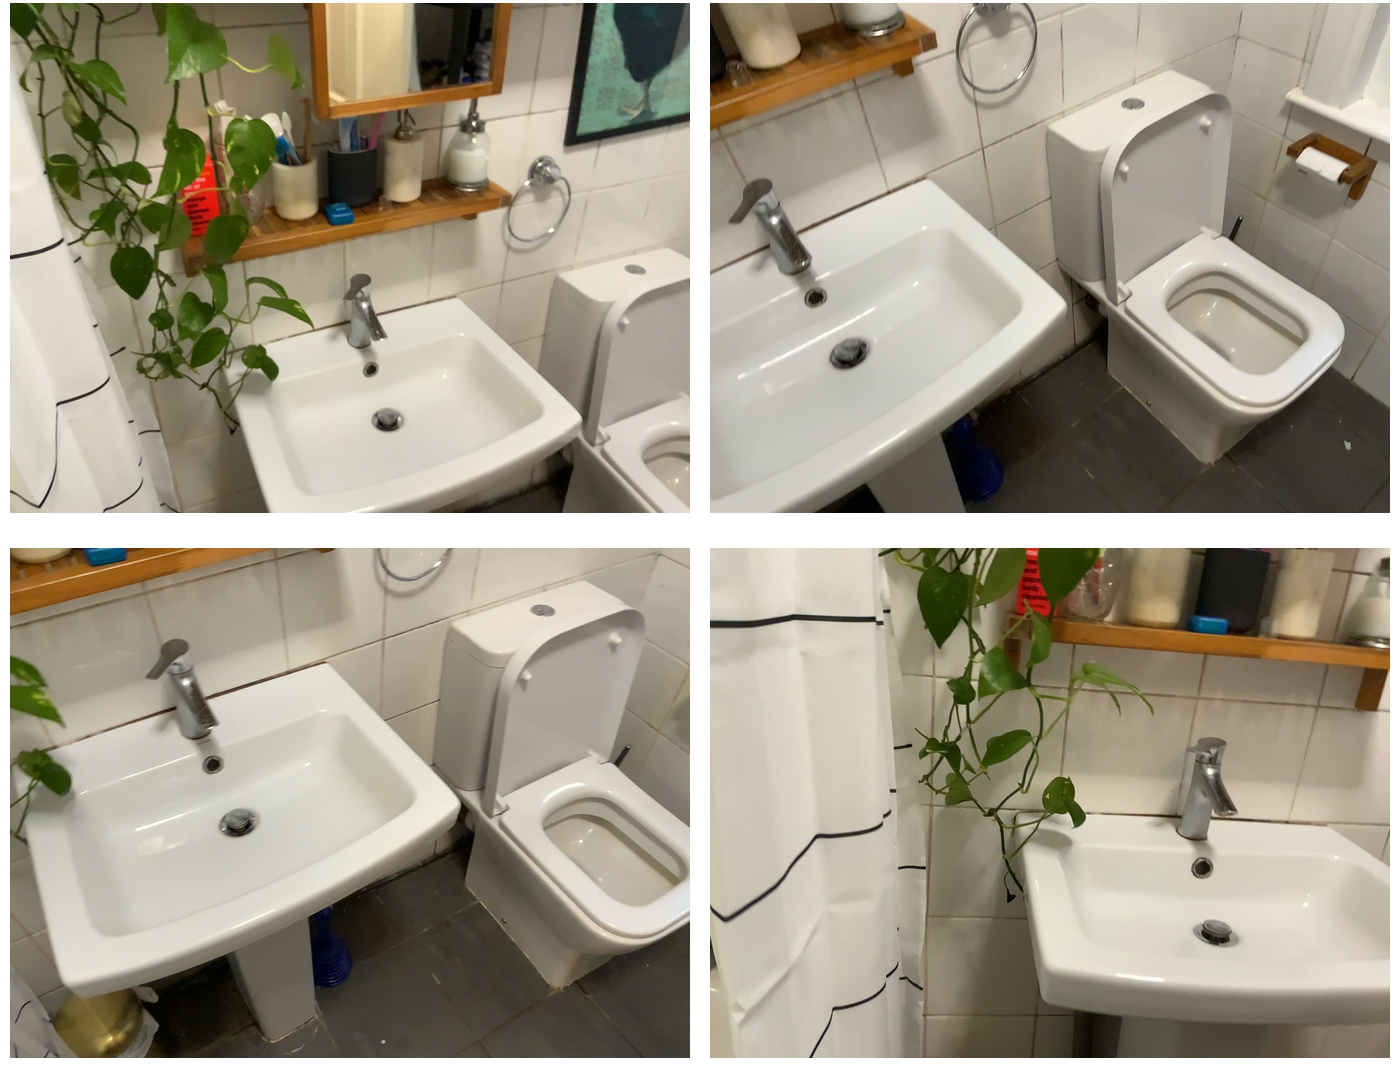Task instruction: Control water flow of the bathroom sink.
Answer: {"task_instruction": "Control water flow of the bathroom sink.", "nodes": ["faucet / handle", "button / knob", "bathroom sink"], "edges": [{"functional_relationship": "control", "object1": "faucet / handle", "object2": "bathroom sink", "spatial_relations": ["higher_than", "close"], "is_touching": true}, {"functional_relationship": "control", "object1": "button / knob", "object2": "bathroom sink", "spatial_relations": ["close", "lower_than"], "is_touching": true}], "action_type": "press", "function_type": "water_flow_control"}